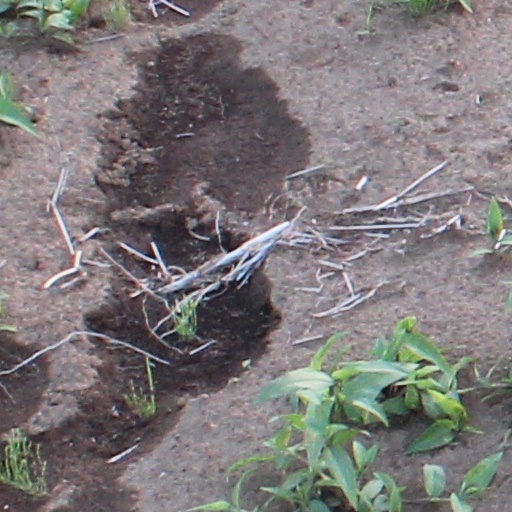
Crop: wheat